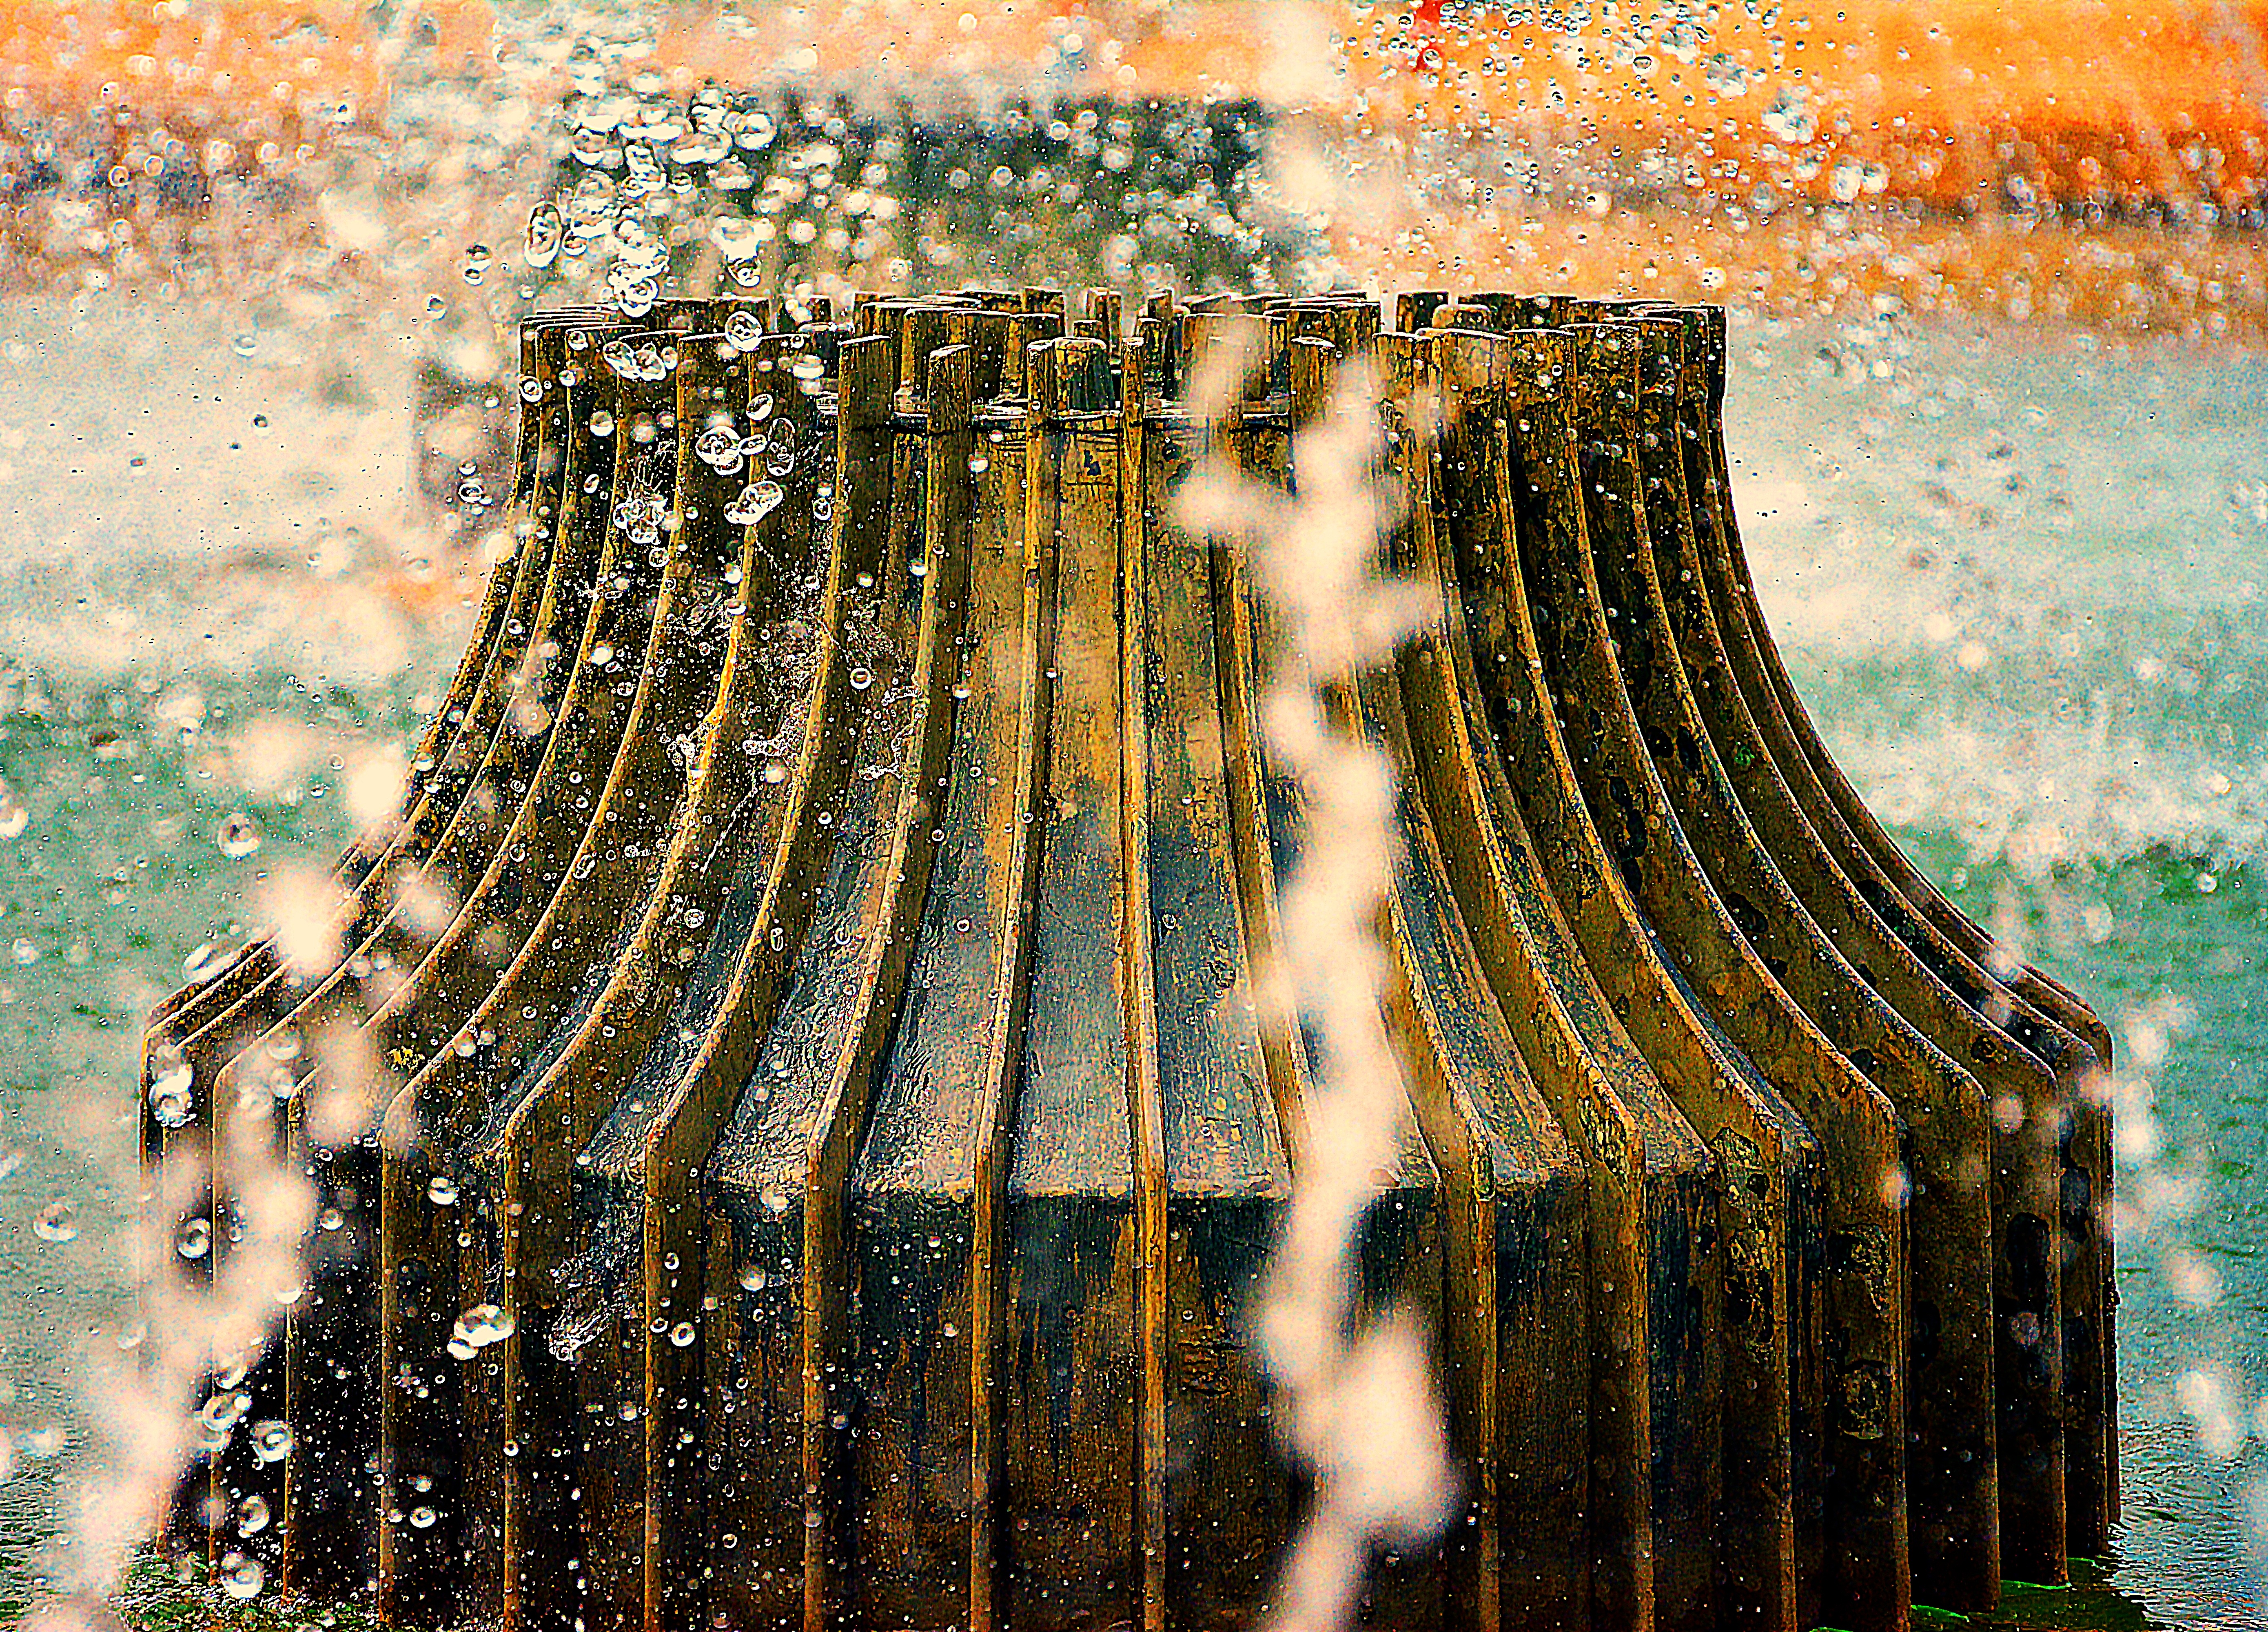
water, autumn, season, gargoyle, art, dress, fountain